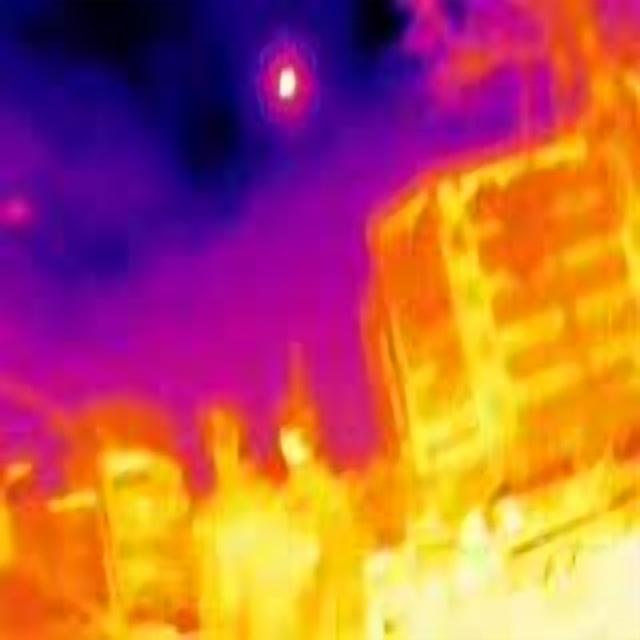
Detected objects:
label: person
label: person